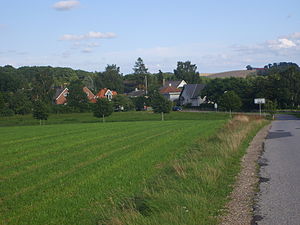
Alken (by)
Alken er en lille by i Østjylland med 229 indbyggere, beliggende i Dover Sogn. Landsbyen ligger i Region Midtjylland og hører under Skanderborg Kommune.